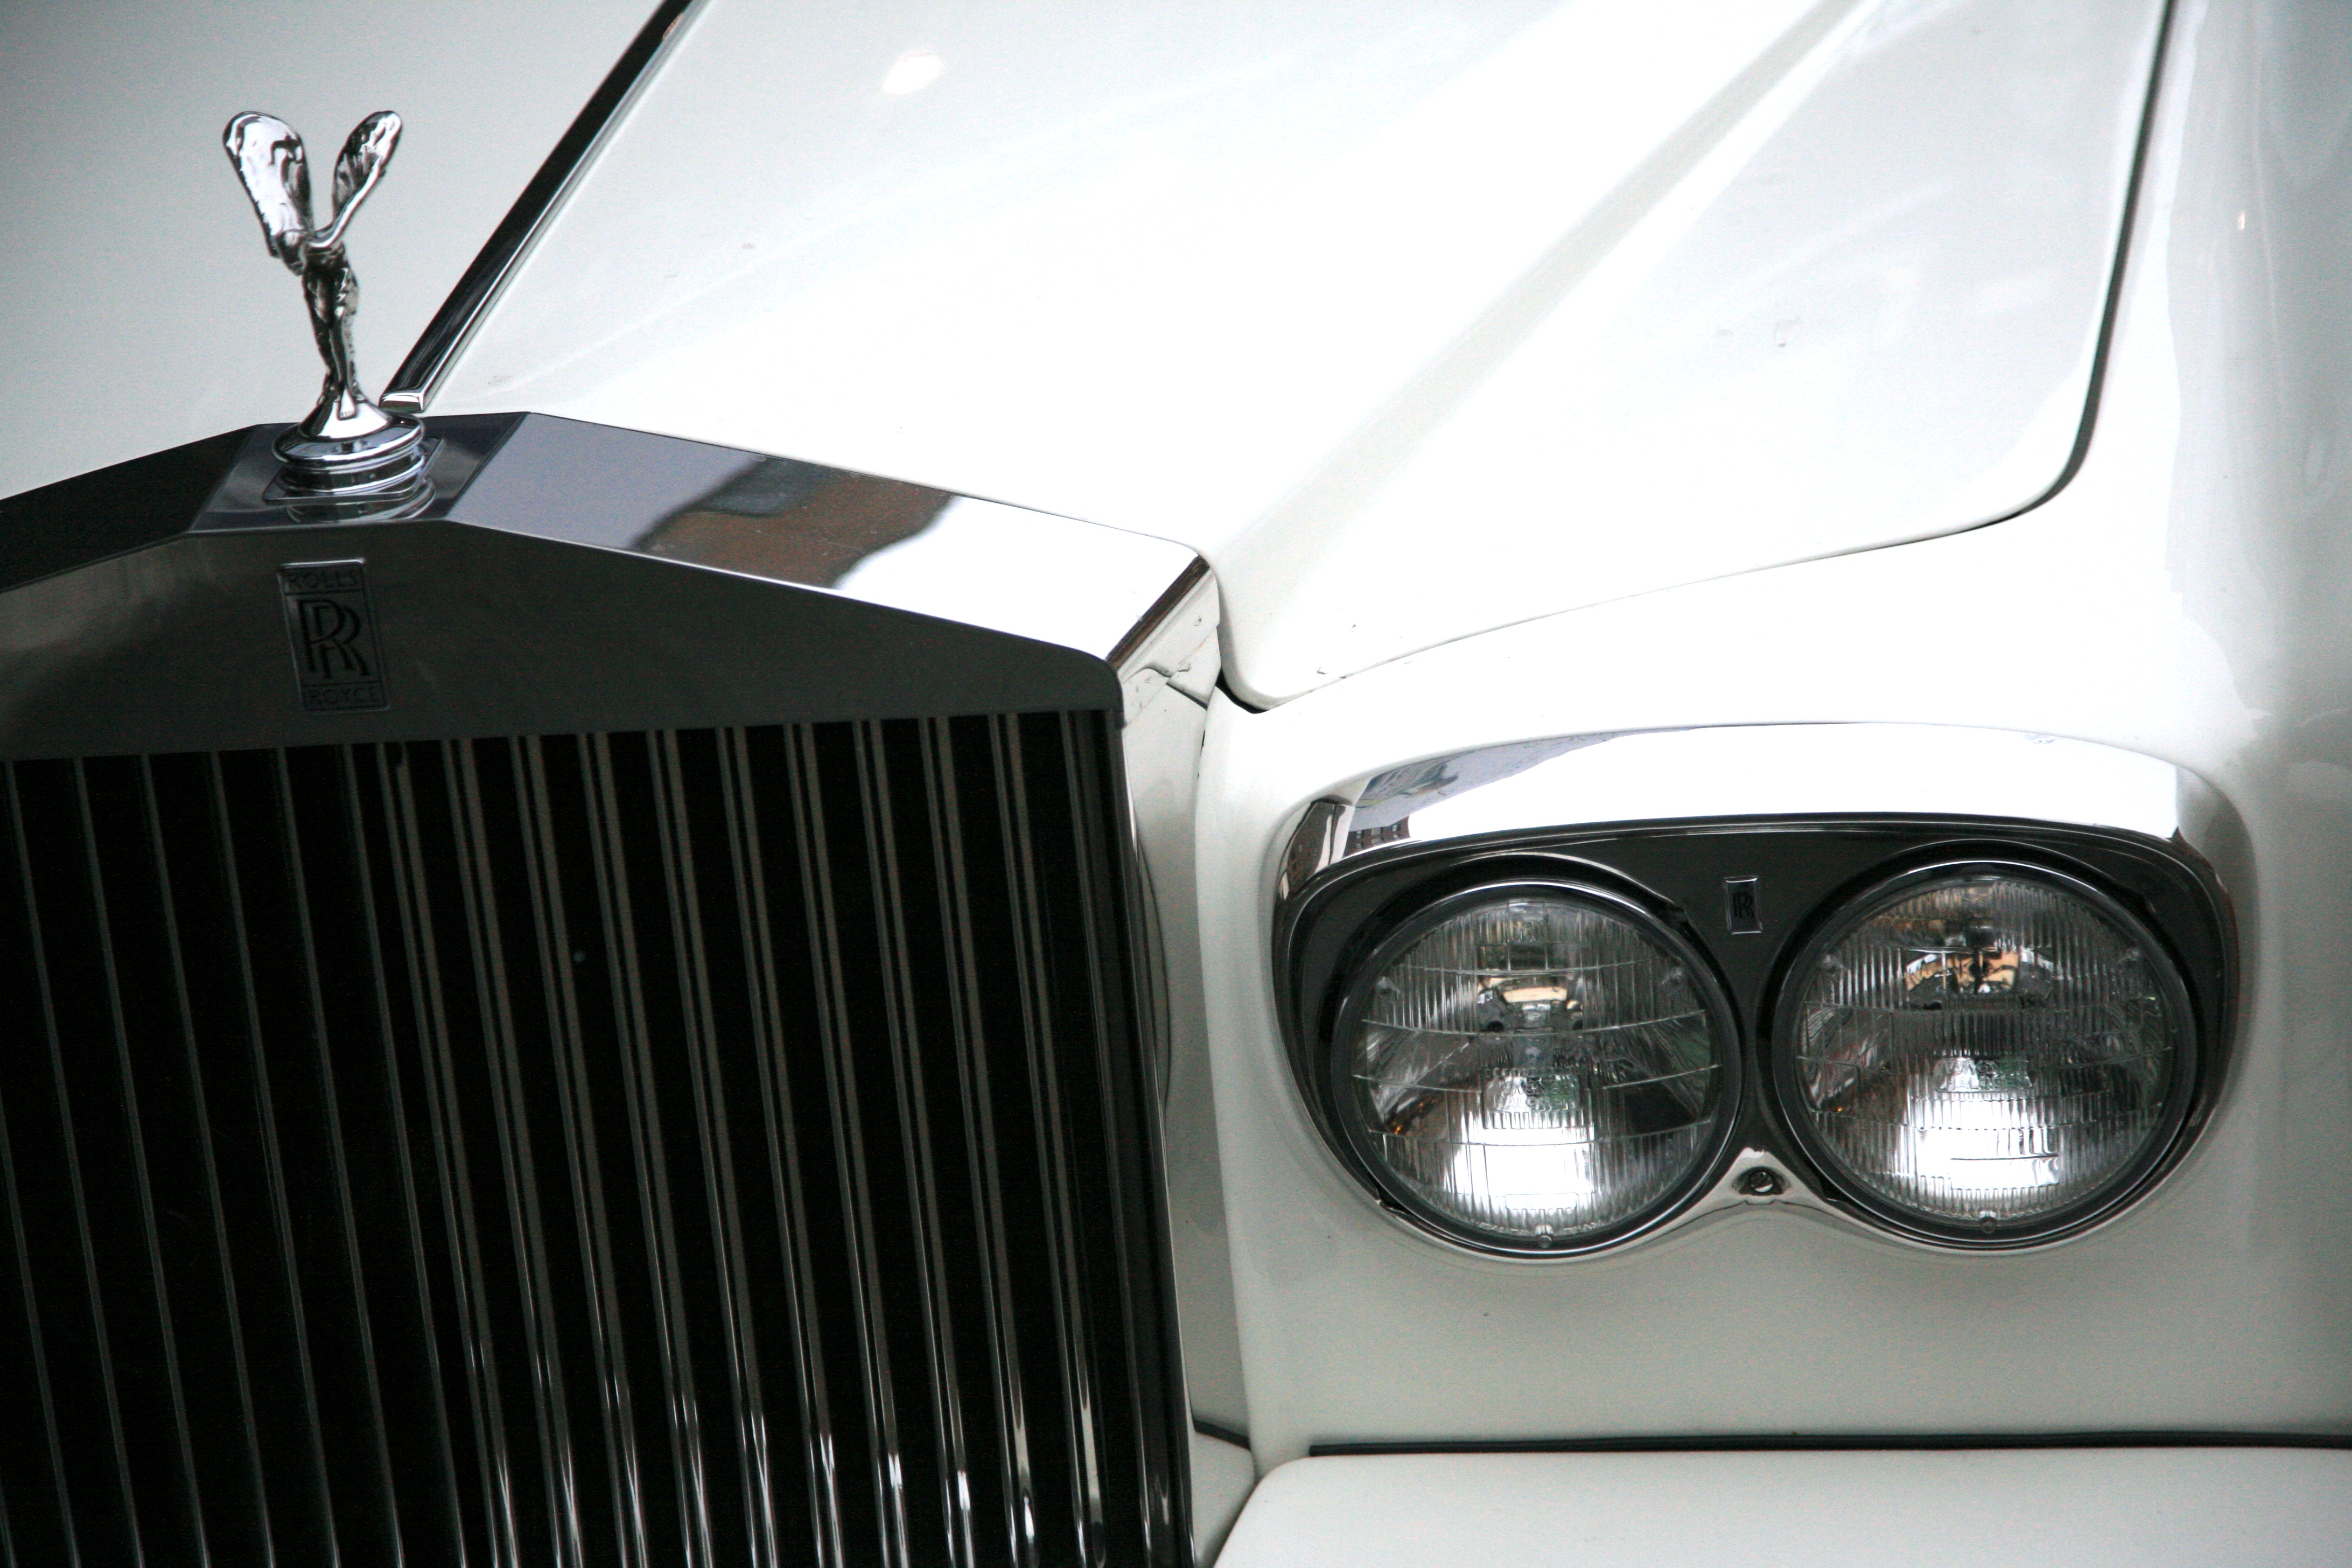
car, manhattan, vehicle, nyc, grille, sports car, vintage car, bumper, rolls royce, supercar, newyork, newyorkcity, sedan, ny, rolls, urbanlandscape, rollsroyce, silvershadow, land vehicle, automobile make, automotive exterior, automotive design, luxury vehicle, rolls royce phantom